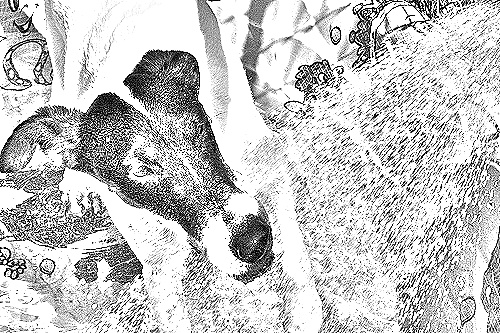
Portrait style: Sketch Portrait